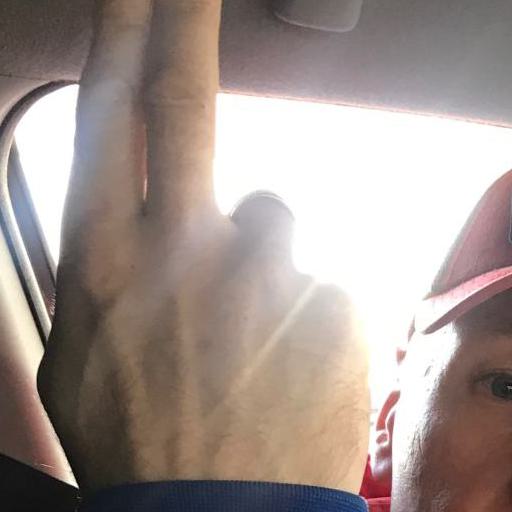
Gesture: two_up_inverted